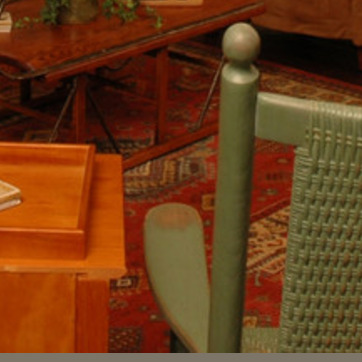
Material: carpet